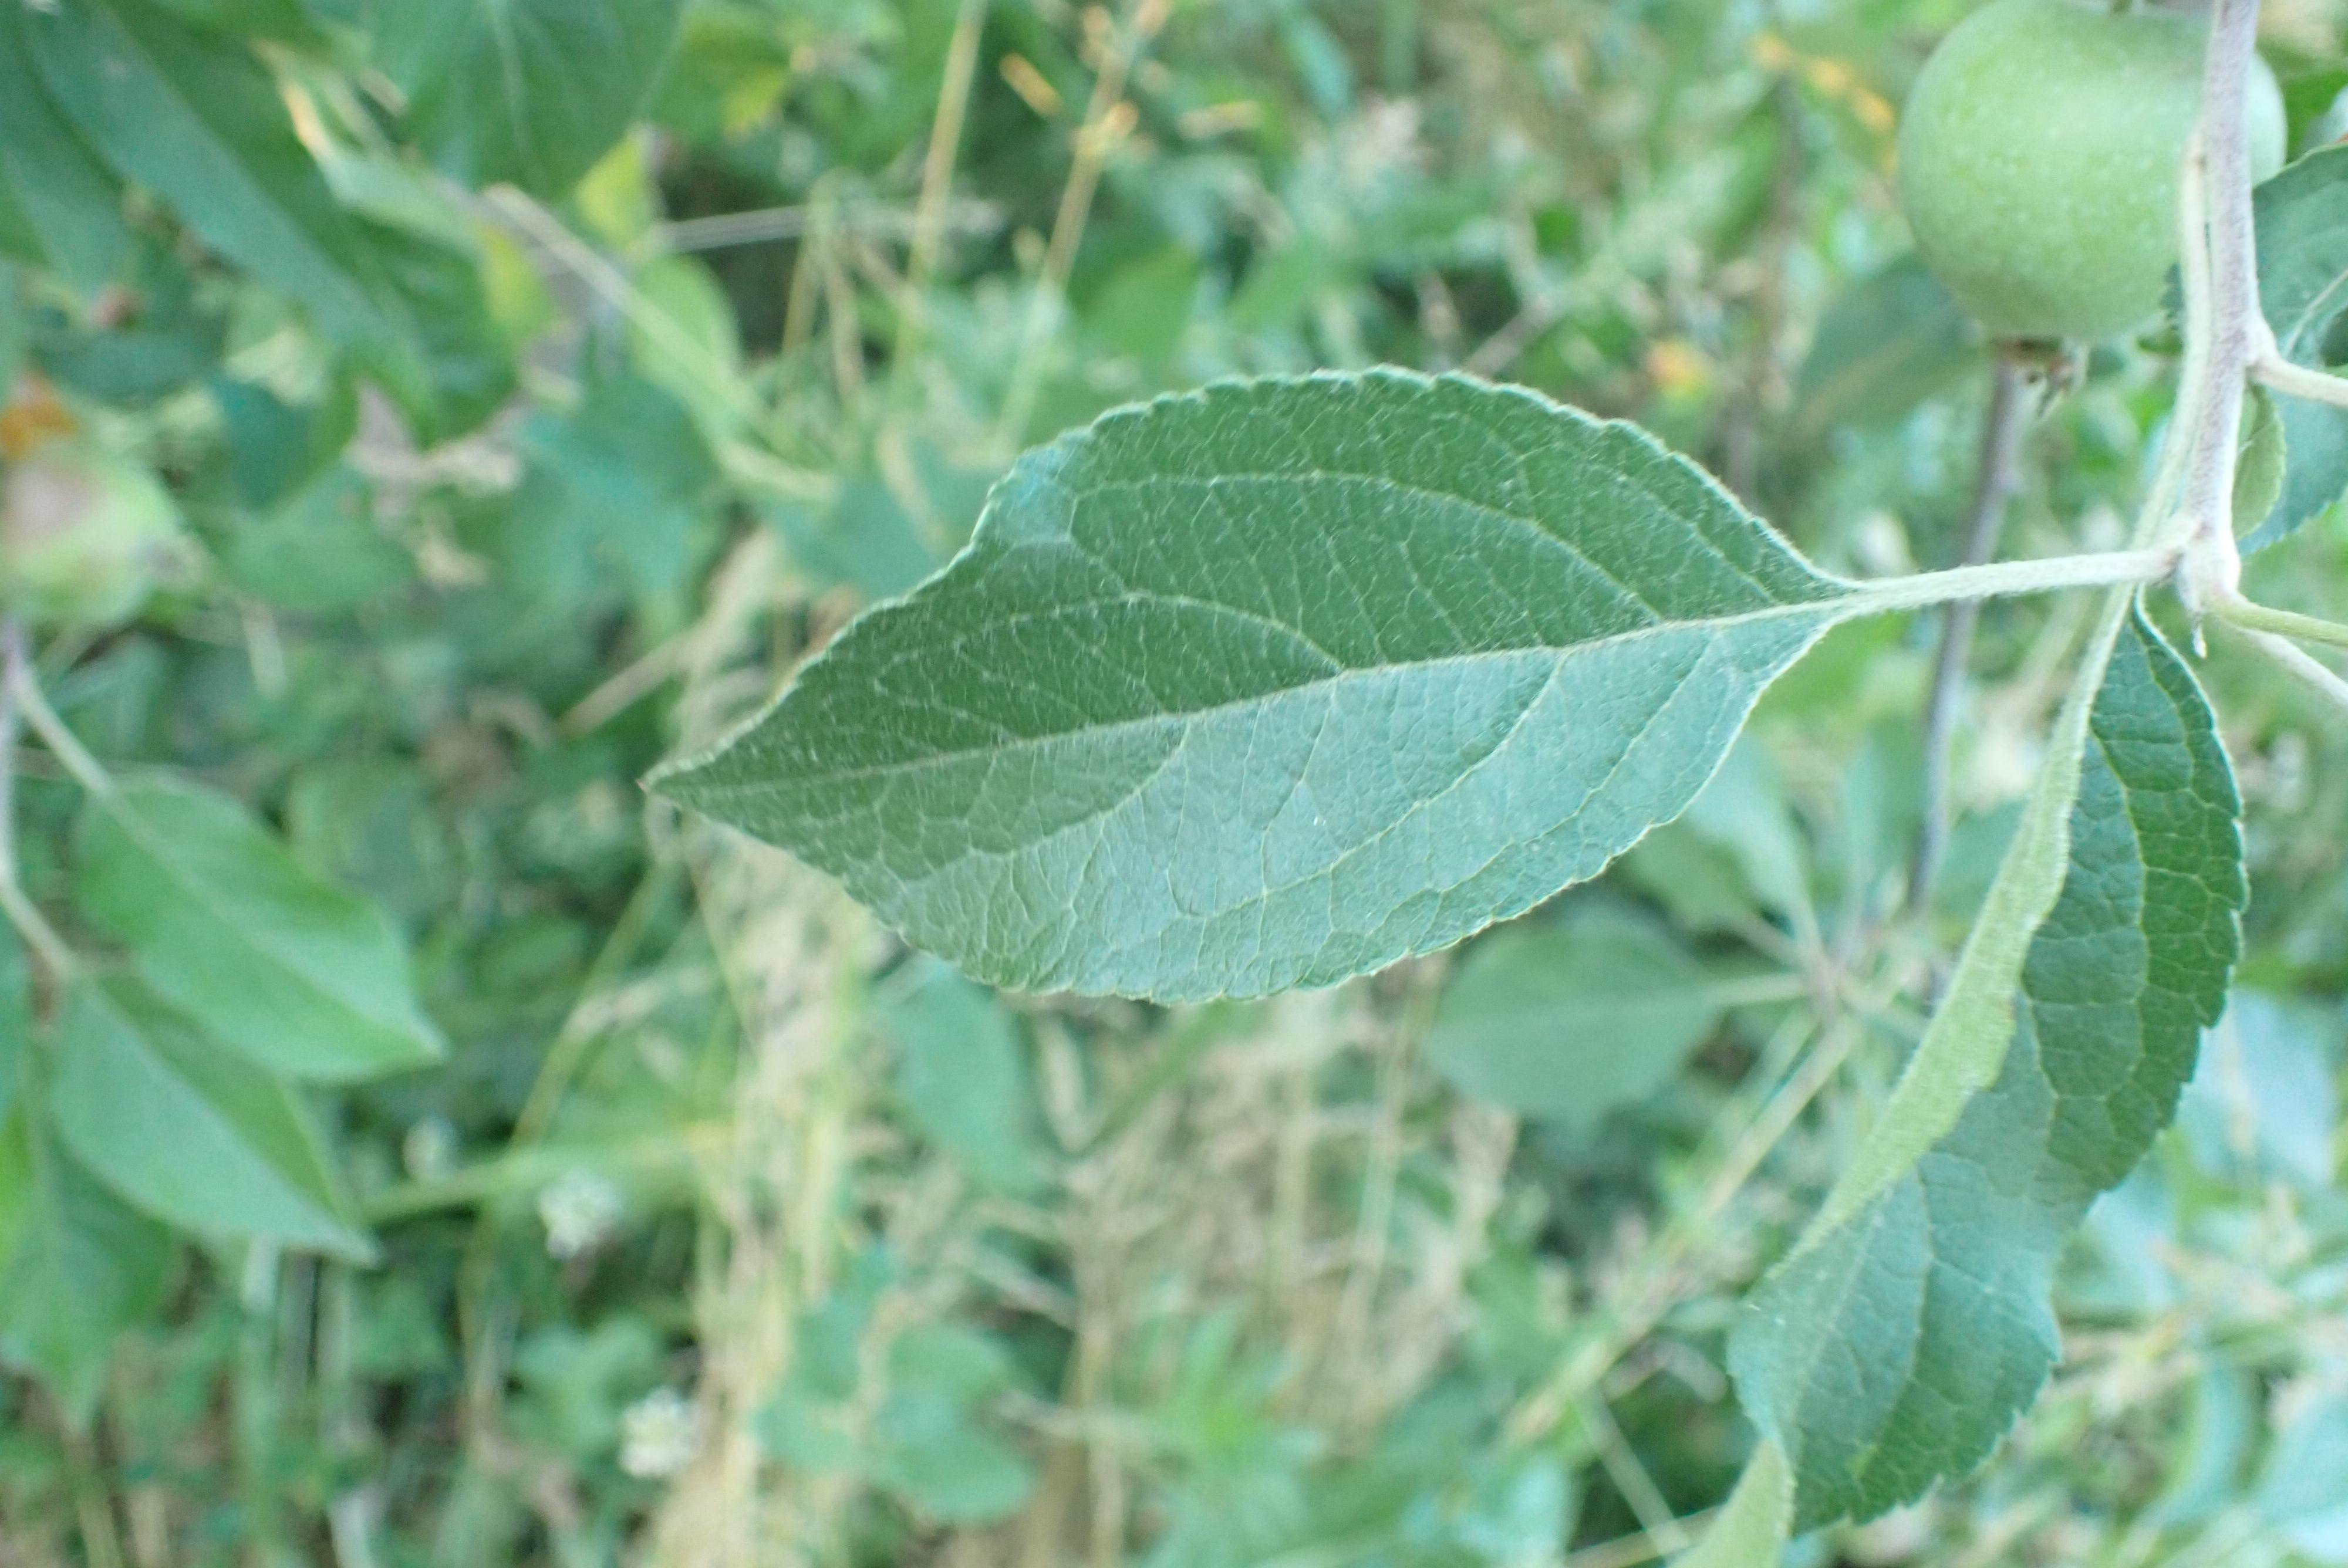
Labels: healthy